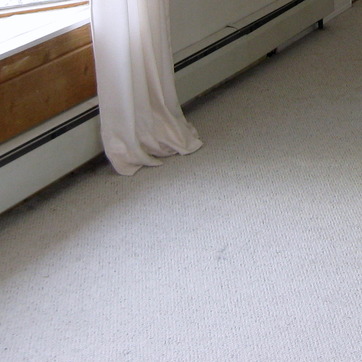
Material: carpet